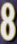
Number: 8